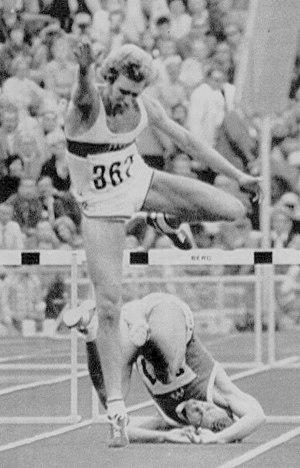
Christian Rudolph, né le 25 février 1949 à Bernsdorf, est un athlète est-allemand spécialiste du 400 mètres haies. Mesurant 1,85 m pour 80 kg, il était licencié au SC Cottbus.